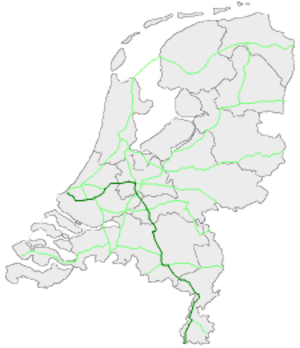
La route européenne 25 est une route reliant Hoek van Holland à Gênes en passant par Maastricht, Liège, Luxembourg, Metz, Strasbourg, Genève et le Tunnel du Mont-Blanc. Par extentsion, elle se poursuit jusqu’à Palerme en Sicile, en passant par la Corse et la Sardaigne.